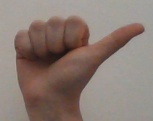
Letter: dhad